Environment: real
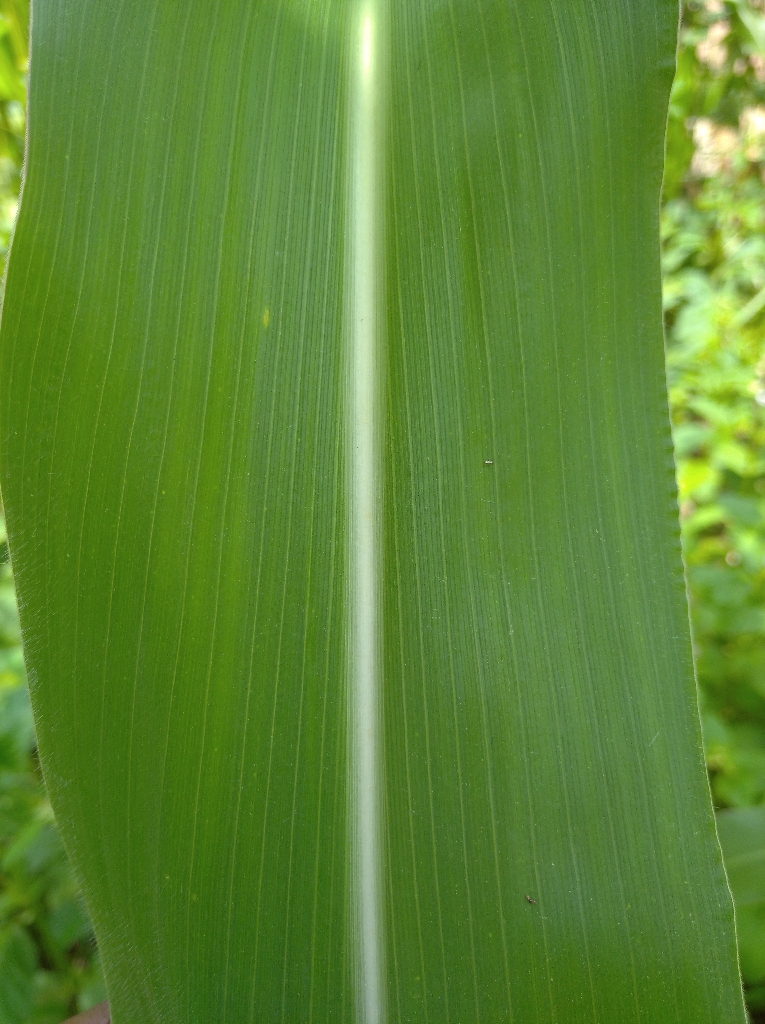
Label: healthy